47th (London) Infantry Division

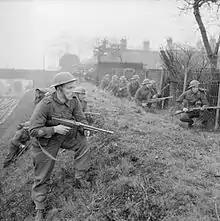
Infantry training at the division's battle school. The troops are seen advancing between the backs of houses along a railway line.

By mid-1944, the five lower establishment divisions allocated to home-defence duties – the 38th (Welsh), the 45th, the 47th (London), the 55th (West Lancashire), and the 61st – had a combined strength of 17,845 men. Of this number, around 13,000 were available as replacements for the 21st Army Group fighting in France. The remaining 4,800 men were considered ineligible for service abroad for a variety of reasons, including a lack of training or being medically unfit. Over the following six months, up to 75 per cent of these men would be deployed to reinforce the 21st Army Group following the completion of their training and certification of fitness. On 15 August, what was left of the division was dispersed; this process took until the end of the month, when the division and its brigades were disbanded.